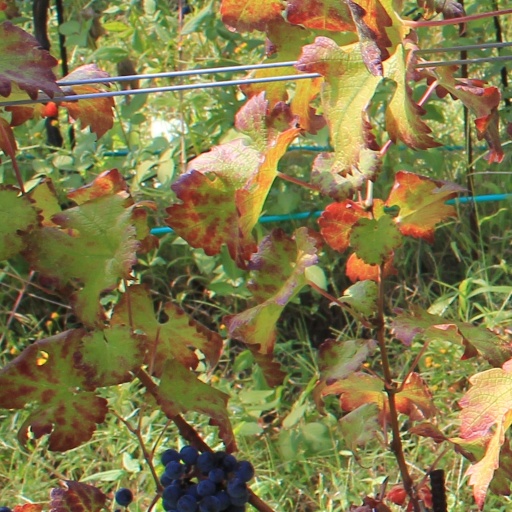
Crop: grape